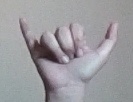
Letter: ya